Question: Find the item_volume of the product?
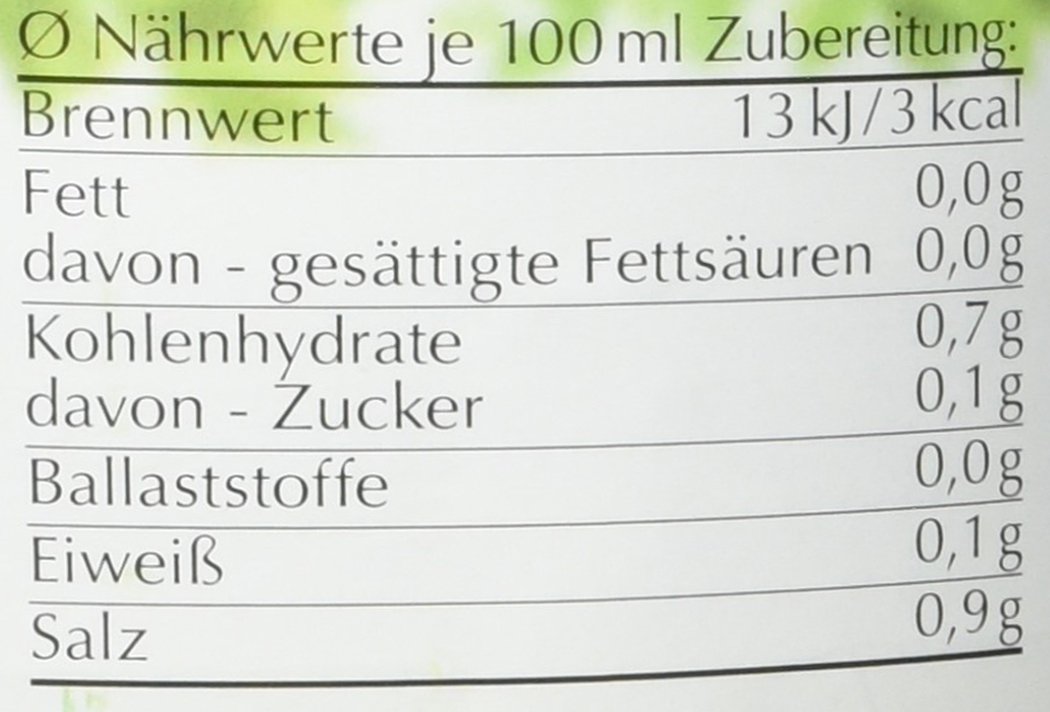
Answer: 100.0 millilitre